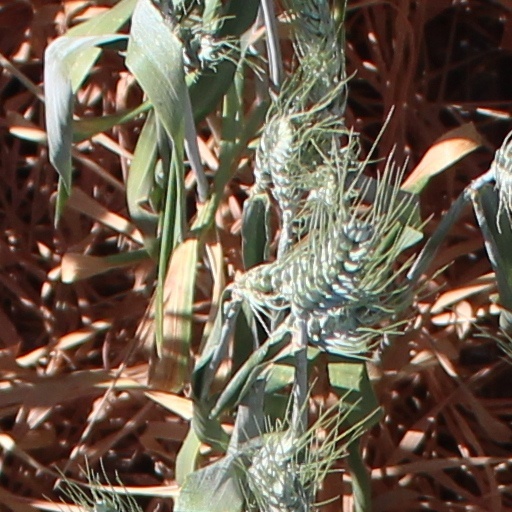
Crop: wheat